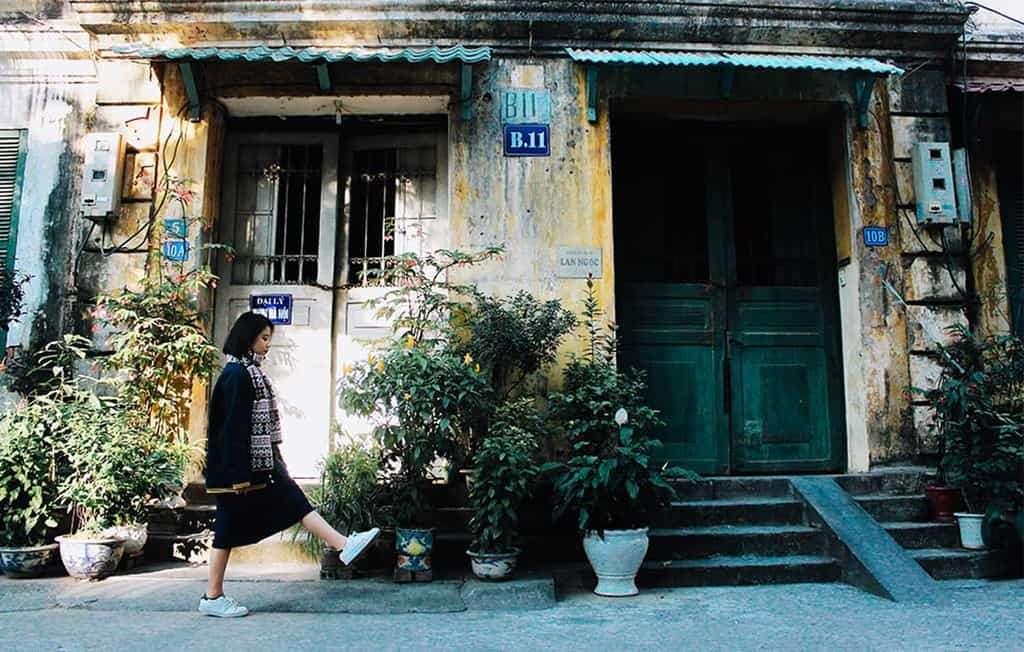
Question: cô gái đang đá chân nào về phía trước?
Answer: cô gái đang đá chân trái về phía trước